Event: Nepal Earthquake
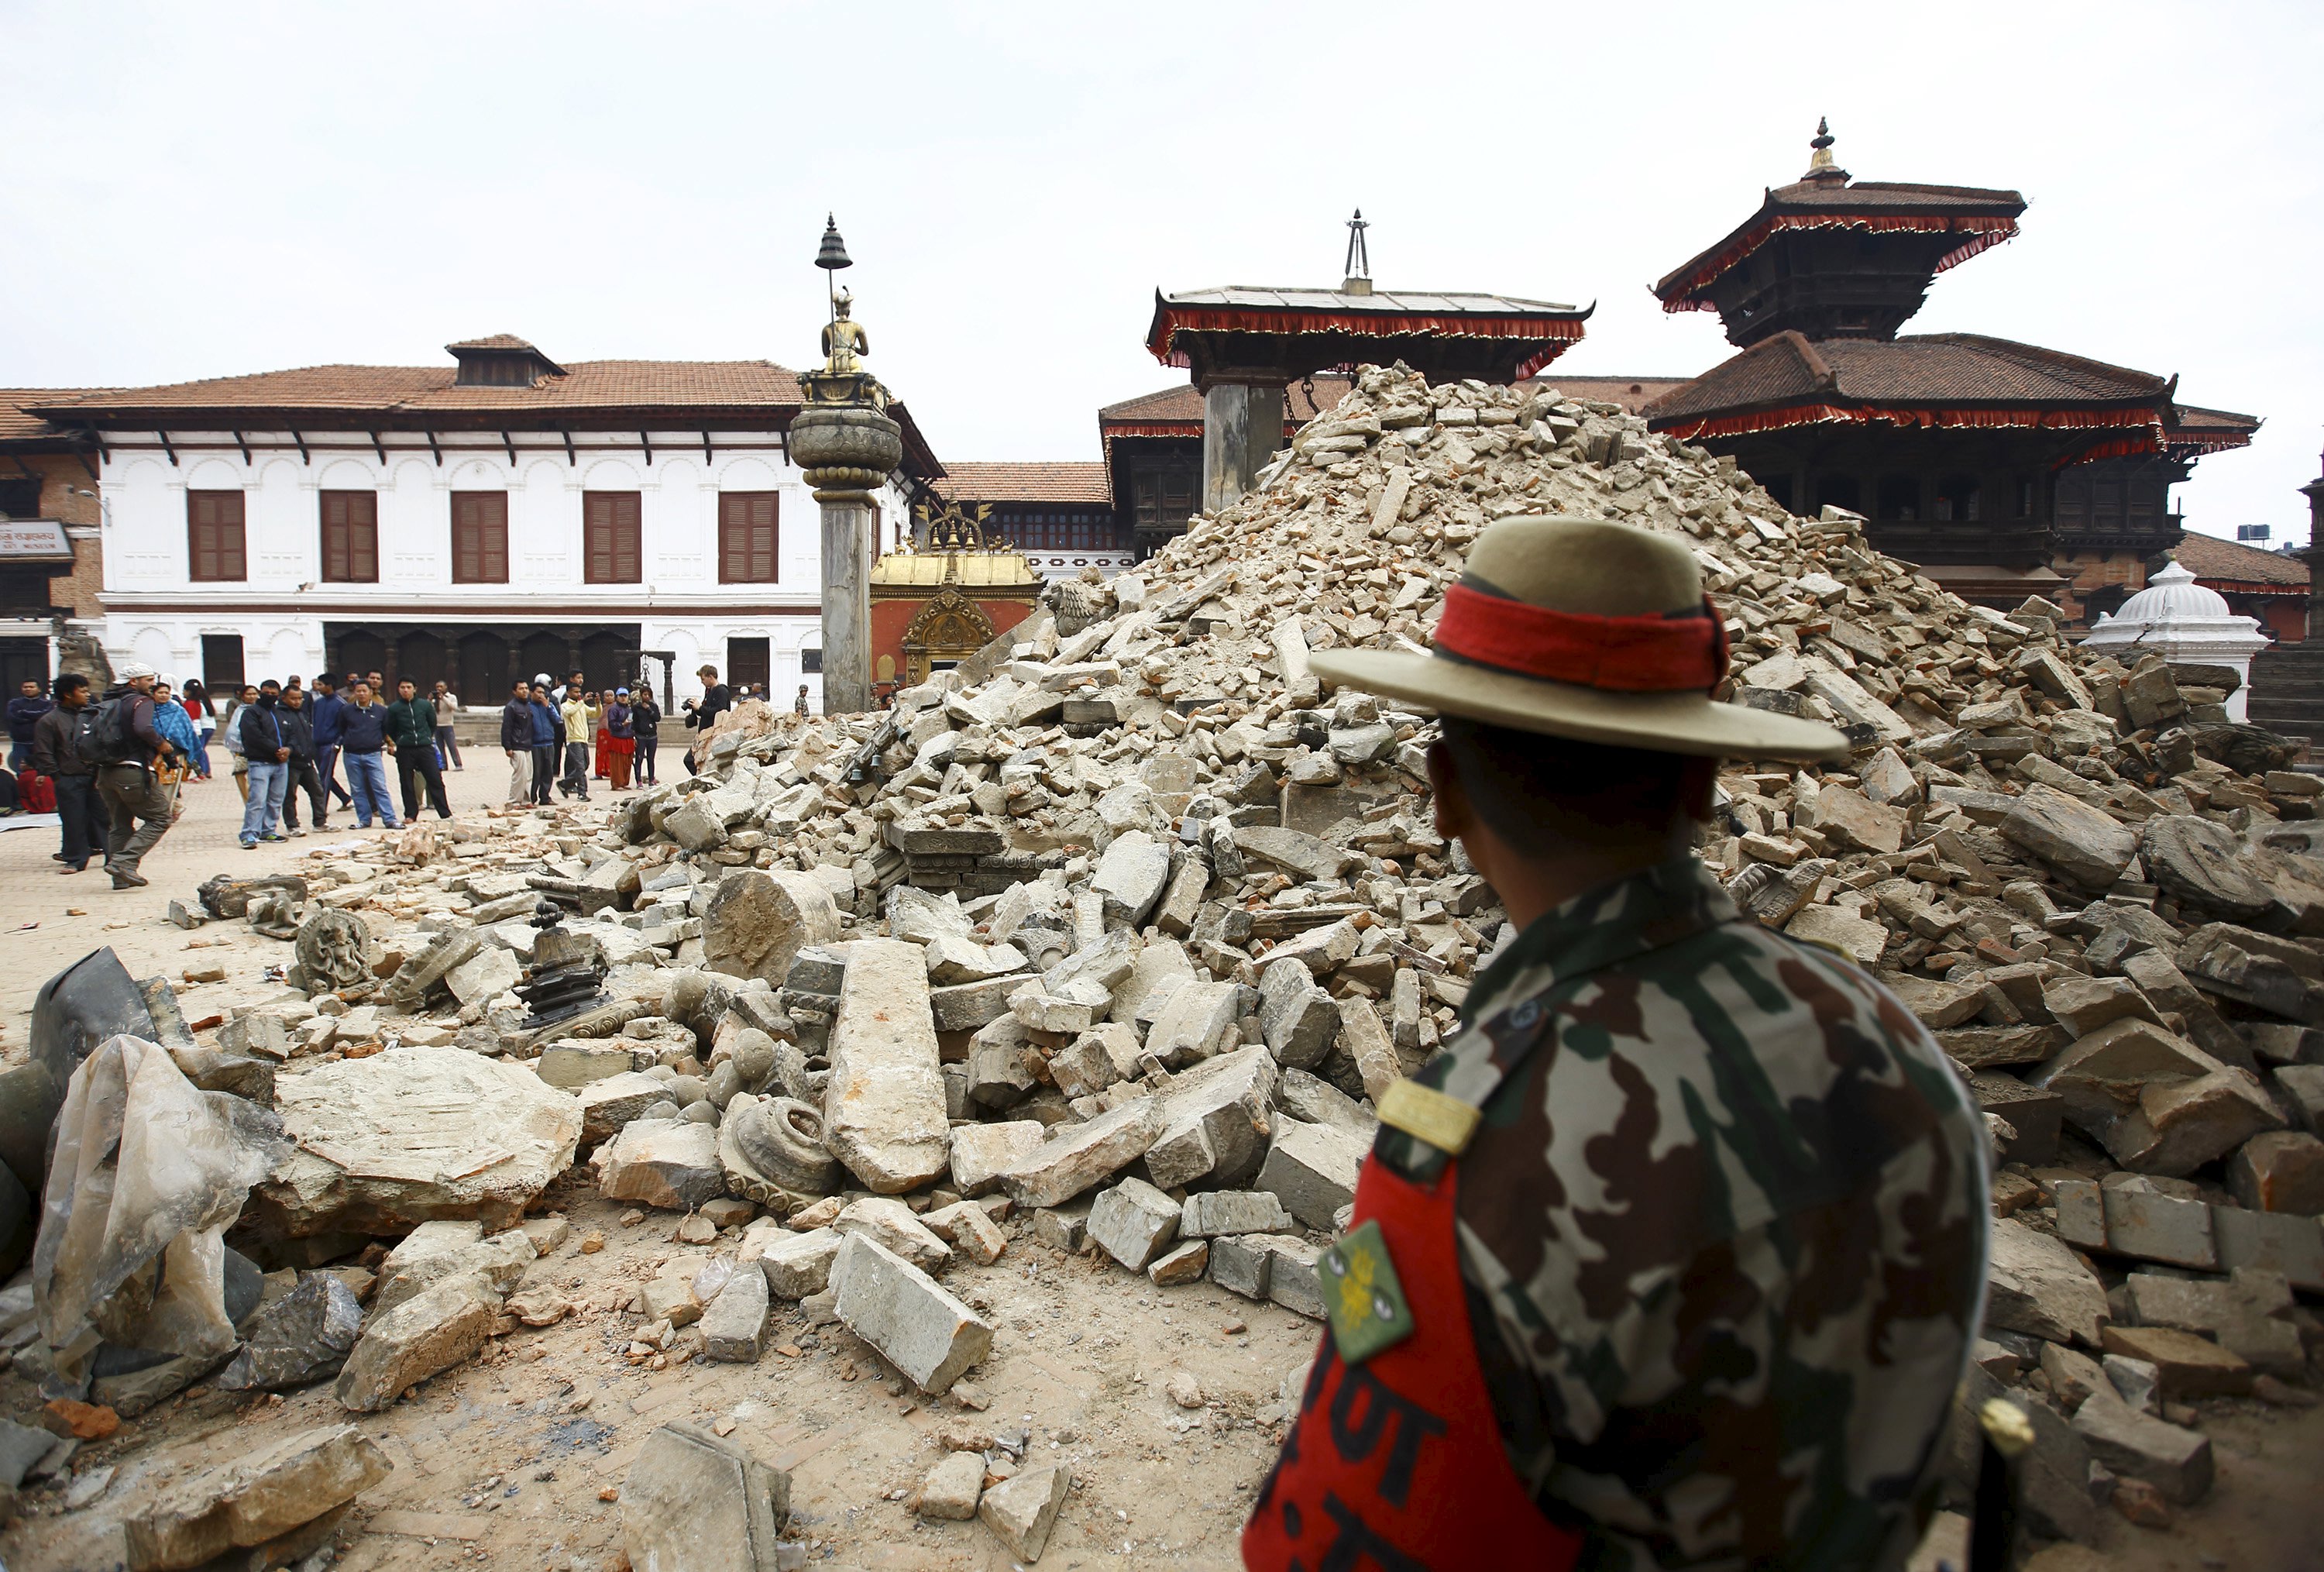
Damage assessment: damage